Rutland Railway Museum

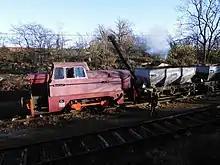
Sentinel "Jean" with a hopper wagon train

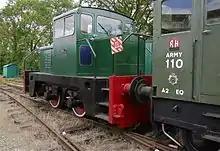
Thomas Hill "Mr D"

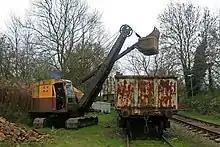
The Ruston Bucyrus 22RB face shovel does some quarry demonstrations with the Iron Ore Tippler rake.

The museum has a selection of typical quarry wagons which are used for demonstrations on open days. Details are below. The list is not exhaustive.